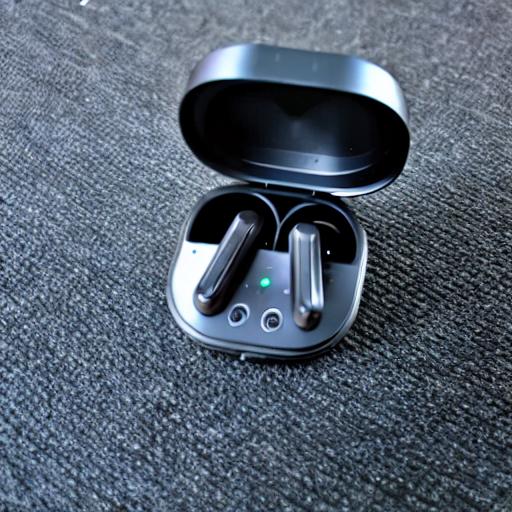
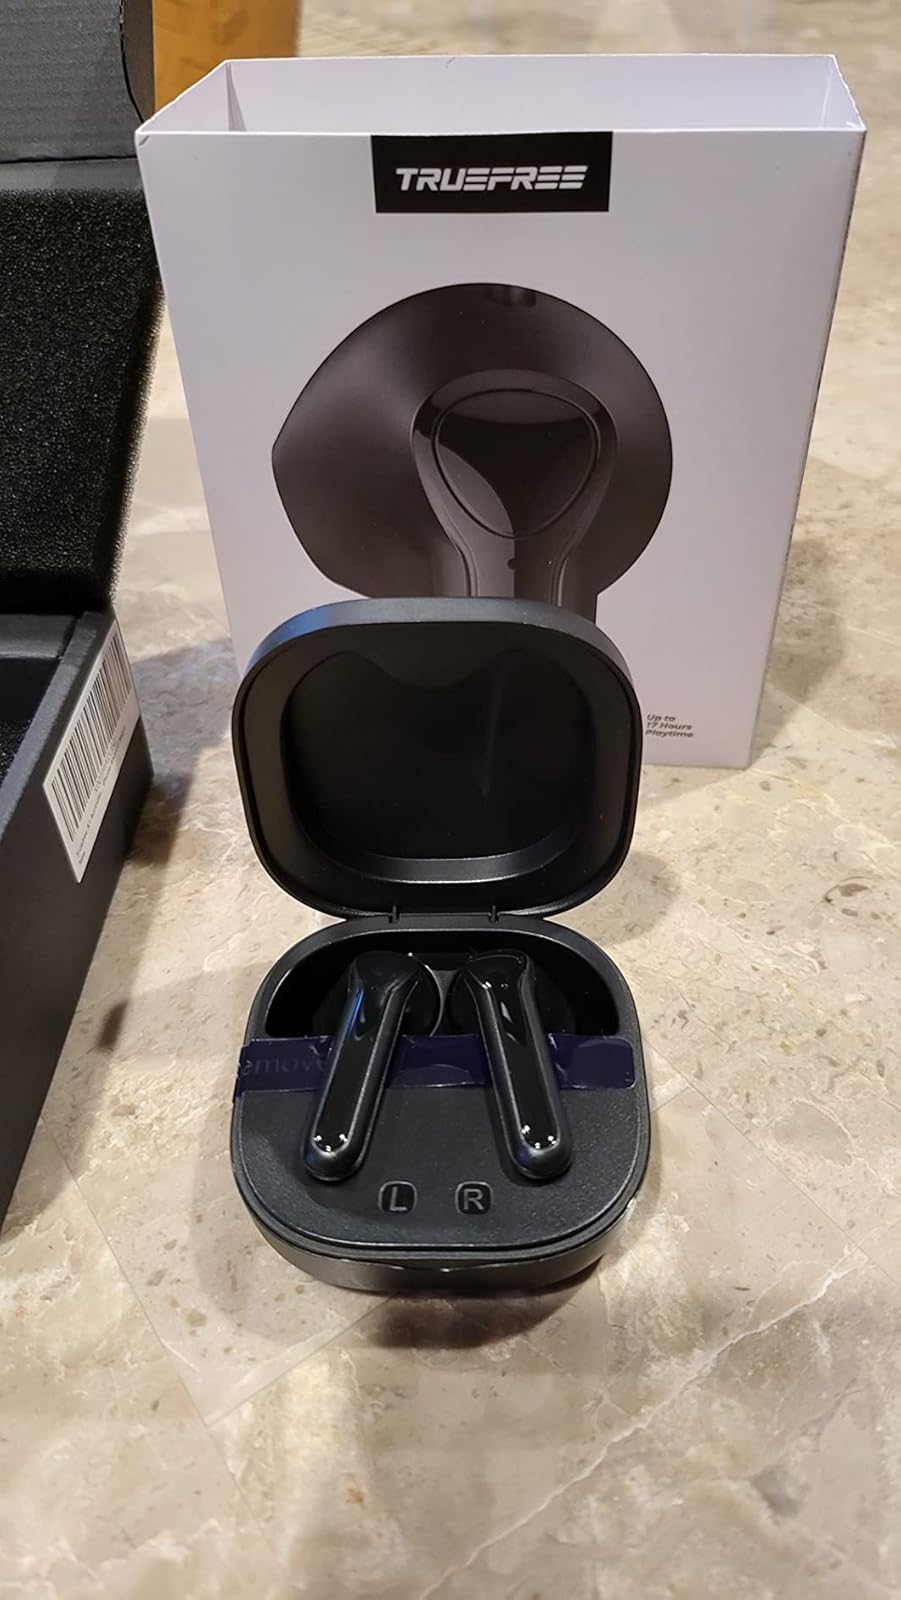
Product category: earbuds
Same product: no